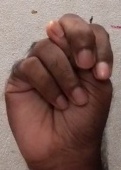
ASL sign: N